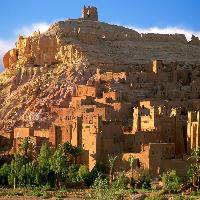
Weather: sun or clear